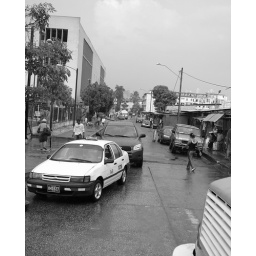
Taken from the window of a moving bus in Panama City